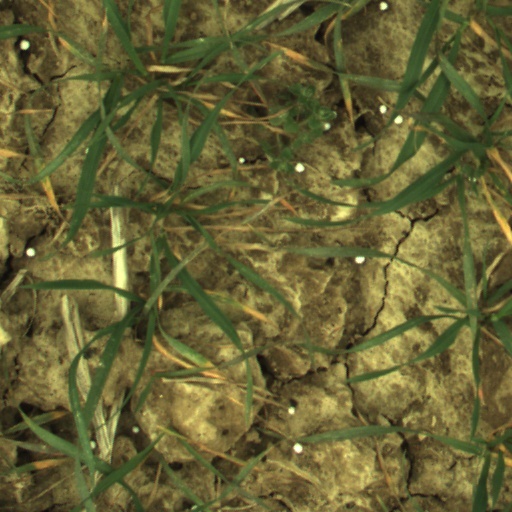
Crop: wheat